Junkers W 33

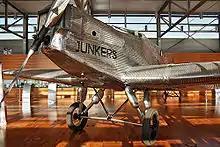
Transatlantic W 33 on display at Bremen airport

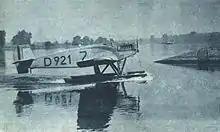
Junkers W 33 first prototype "D-921" at the "Deutschen Seeflug" competition, July 1926

Soon after their first flights the first two W 33 prototypes competed at the "Deutschen Seeflug" seaplane competition at Warnemünde in July 1926, with the first prototype W 33 competing as no.7, and coming in second in the contest while the second prototype, a W 33a, competed as no.8.